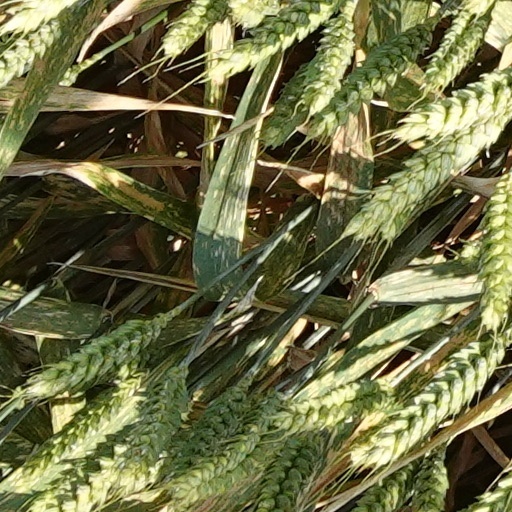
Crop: wheat